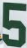
Number: 5